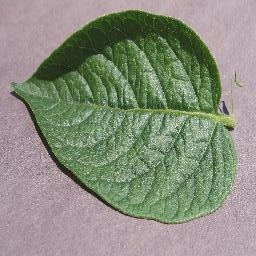
Etiqueta: Sana